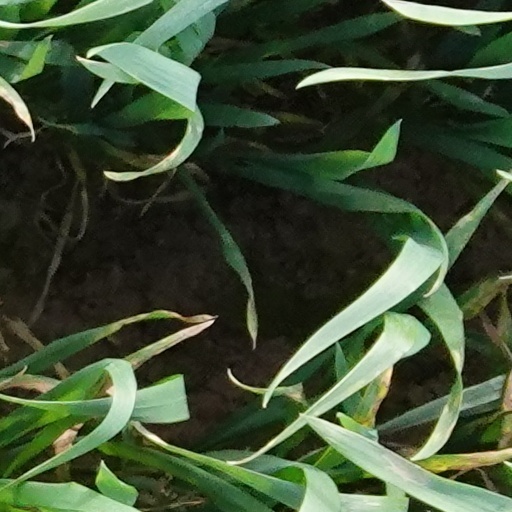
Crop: wheat